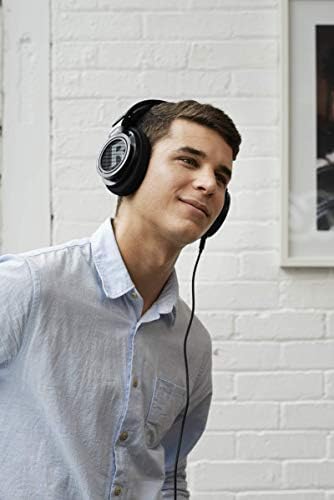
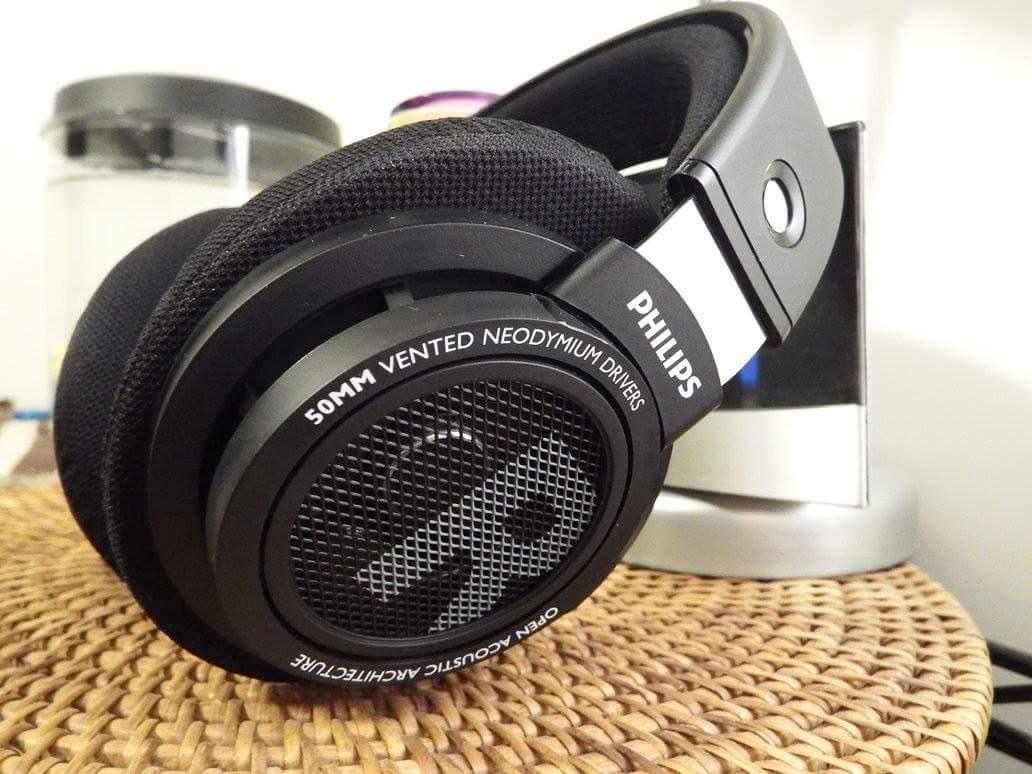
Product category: headphones
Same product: yes